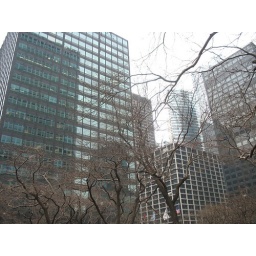
At the bus stop looking up. I liked the reflection of the other building in this building.